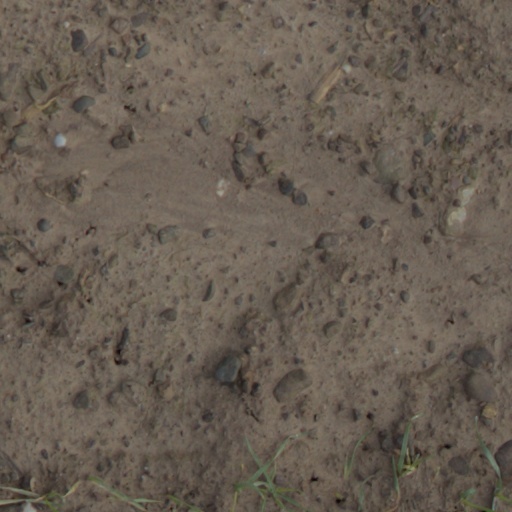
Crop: wheat